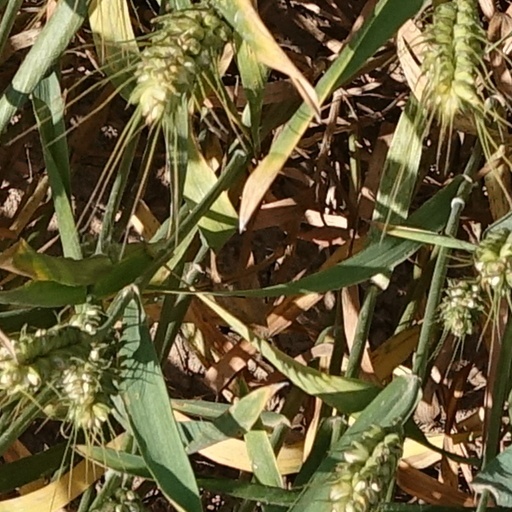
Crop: wheat